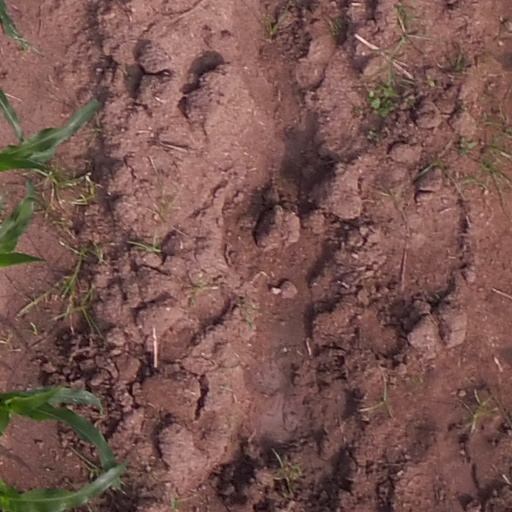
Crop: maize; corn